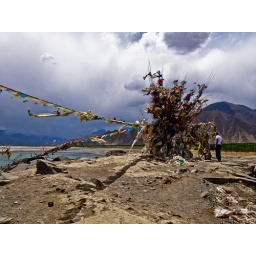
Buddhist water buriel site at the Brahmaputra river near Lhasa.